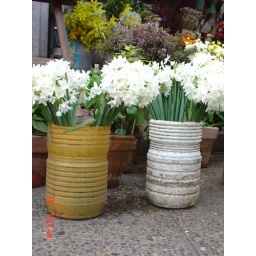
flowers in the market